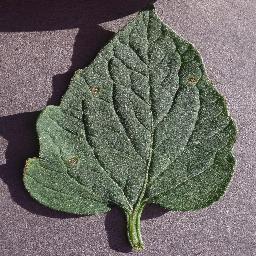
Label: Tomato___Target_Spot